Lake Charvak

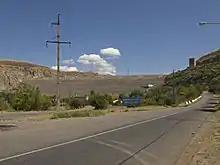
The dam

Lake Charvak (from چهارباغ "Char bagh", "four gardens" in Persian) is a water reservoir in Boʻstonliq District in the northern part of Tashkent Region, Uzbekistan, separating Ugam (north), Pskem (east), and Chatkal (south) ranges. The reservoir was created by erecting a high stone dam (Charvak Hydropower Station) on the river Chirchiq, a short distance downstream from the confluence of Pskem, Koʻksuv and Chatkal rivers in the western Tian Shan mountains, which provide the main volume of water. Currently the confluence cannot be seen and all three rivers discharge directly into Charvak. The reservoir capacity is .